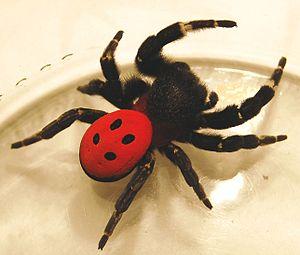
Eresus kollari, l'érèse coccinelle est une espèce d'araignées aranéomorphes de la famille des Eresidae.